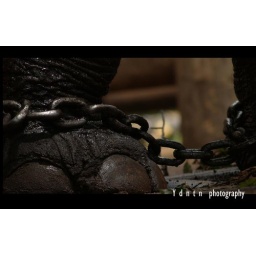
Wild Elephants are bound by chains in wooden enclosures. This elephant was captured a week back in Dubare Elephant Camp.